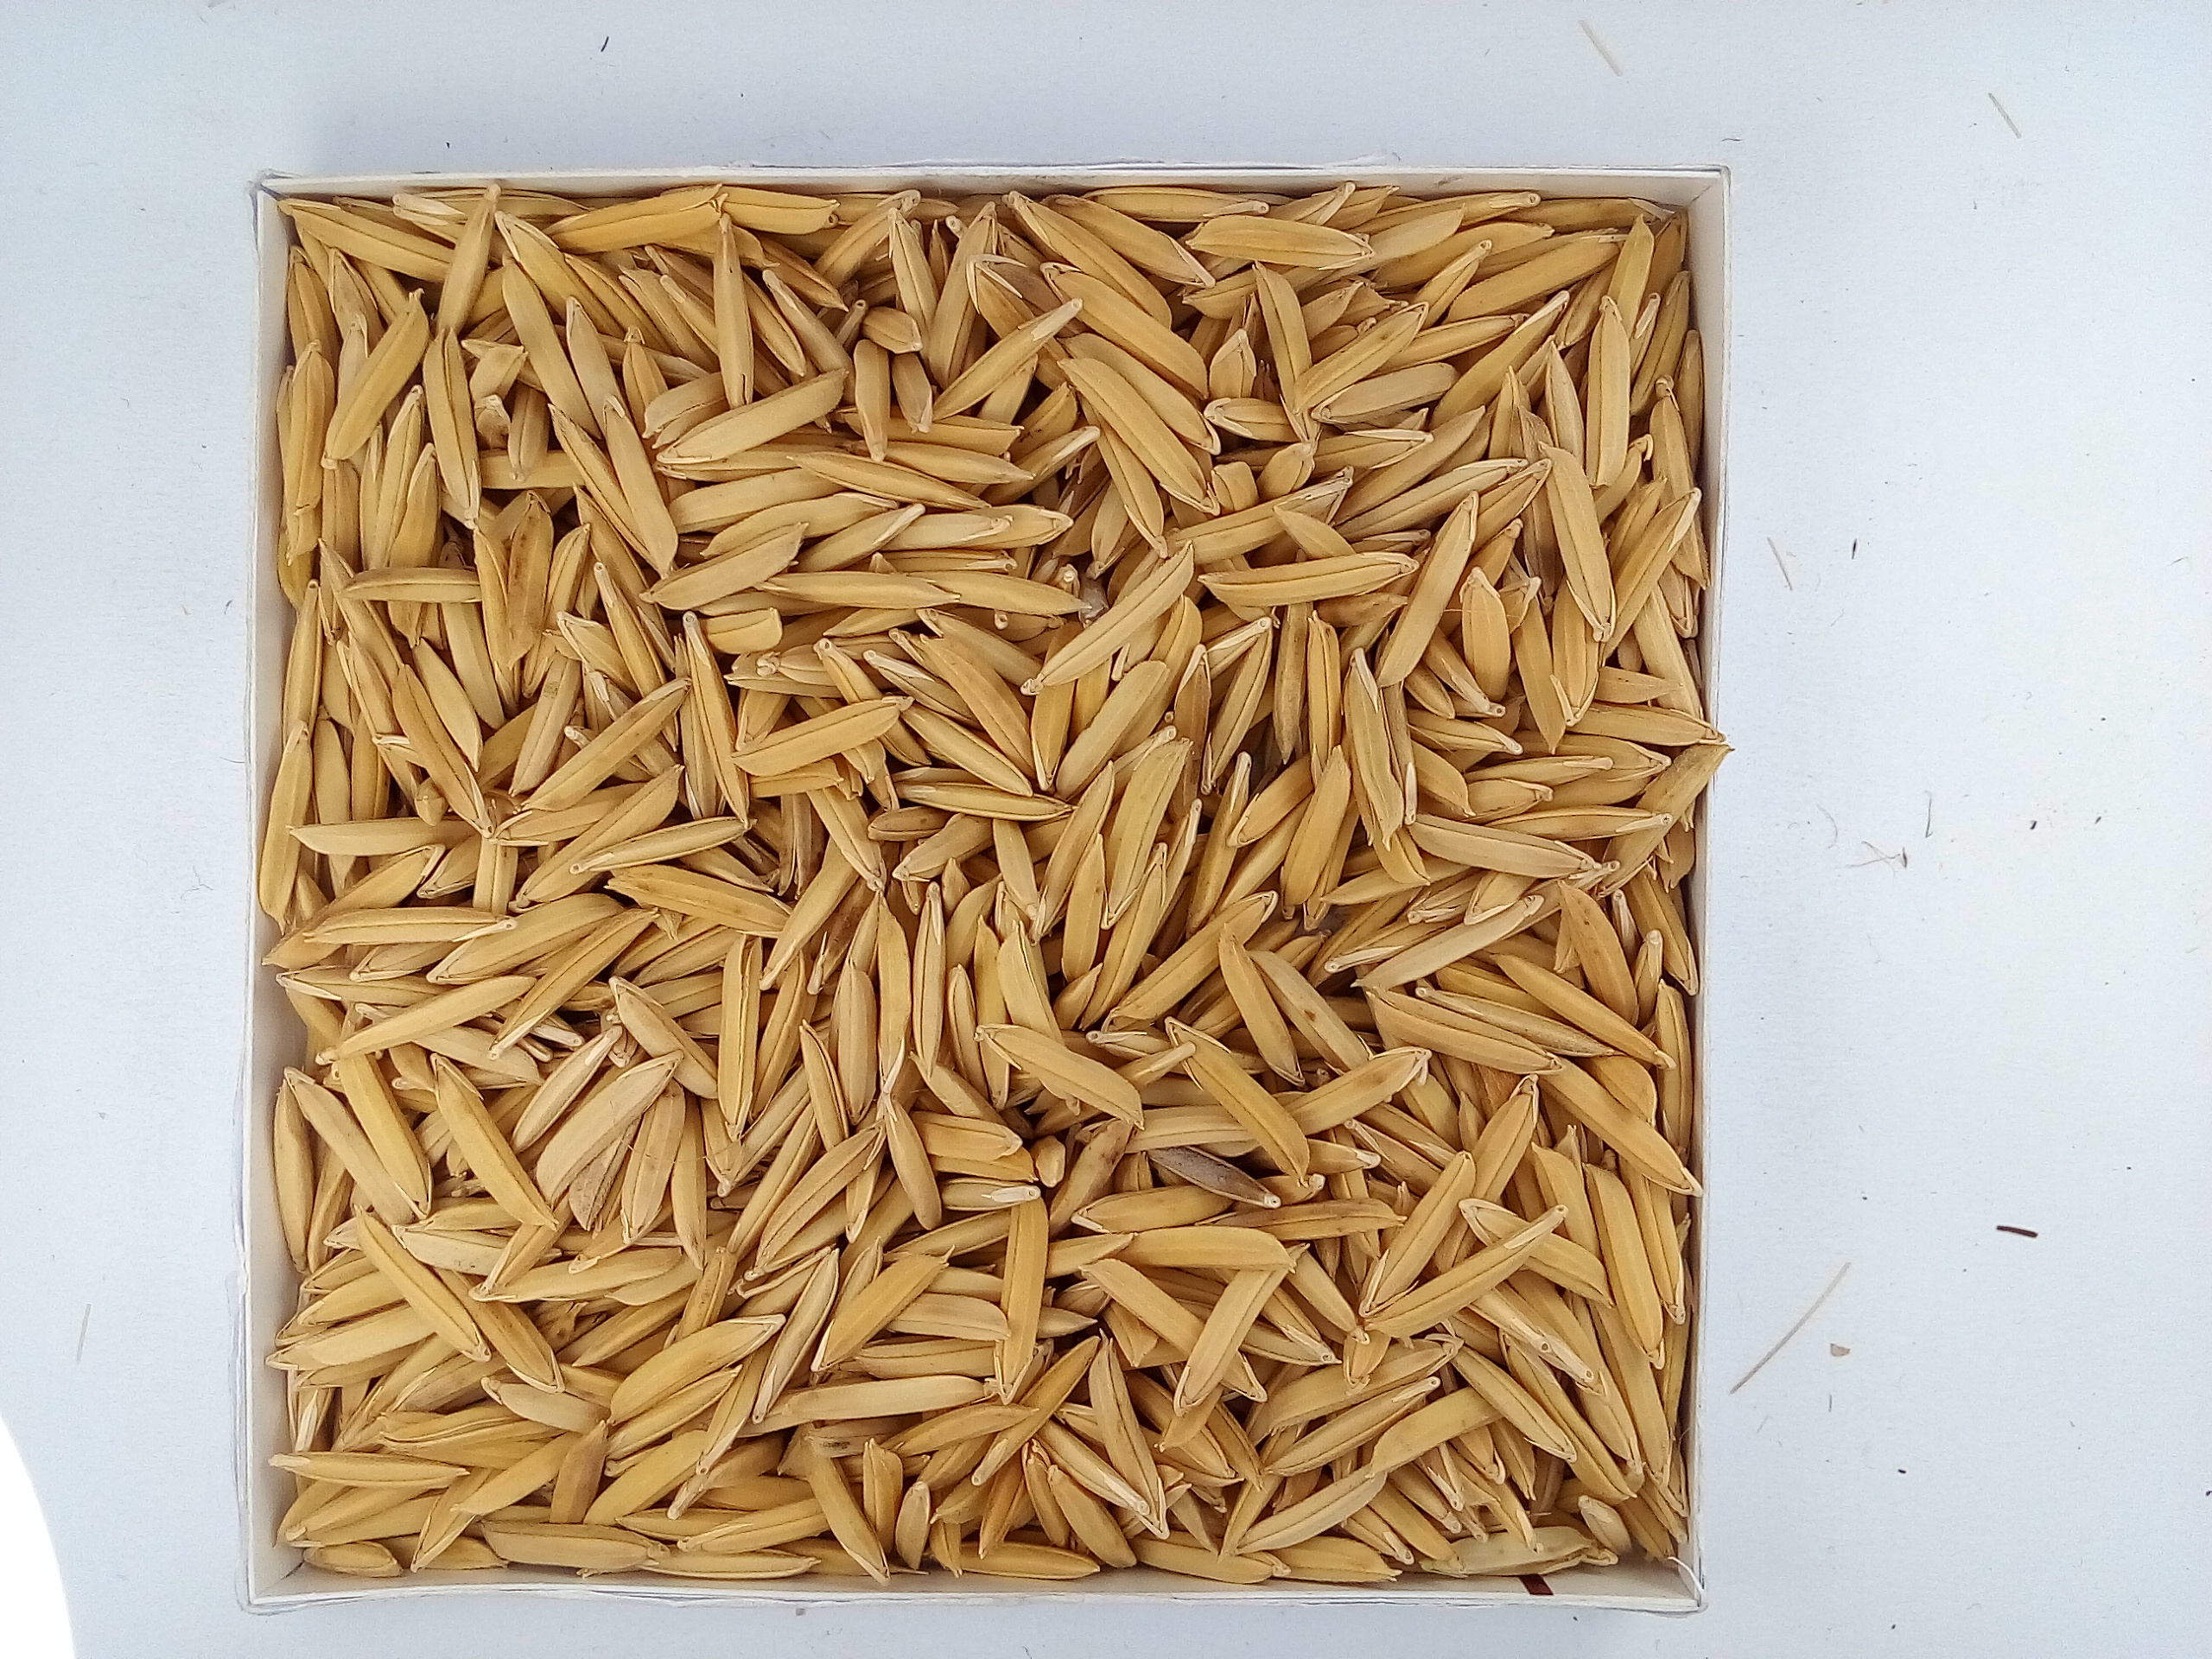
Rice seed variety: Unknown